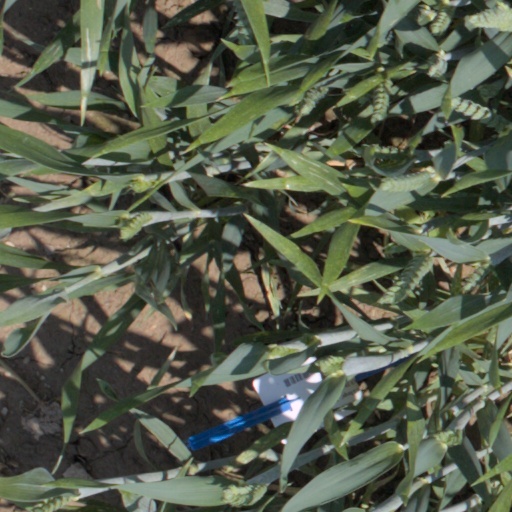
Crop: wheat